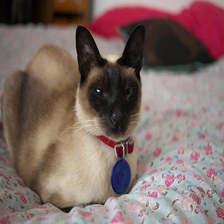
Species: cat
Breed: Siamese